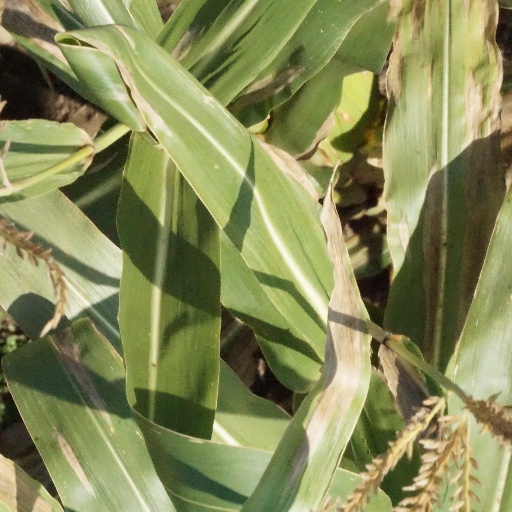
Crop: maize; corn